Cocktail Slippers

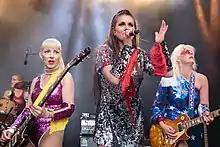
Cocktail Slippers

Cocktail Slippers is a five-piece, all-female rock band from Oslo, Norway. Current band members are: Hope (vocals), Rocket Queen (guitar), Vega (guitar), SMASH (drums) and Sugar (bass). Cocktail Slippers was formed in 2001 and has released five studio albums. They are known for their entertaining live rock ′n' roll performances and have played alongside artists such as Nancy Sinatra, Crowded House, Elvis Costello and The Strokes. The band is continuously touring Europe and the US.